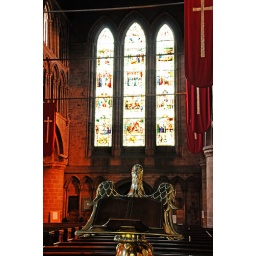
Eagle shaped Lectern and stained glass window in St Johns Church in Chester